Good King Wenceslas

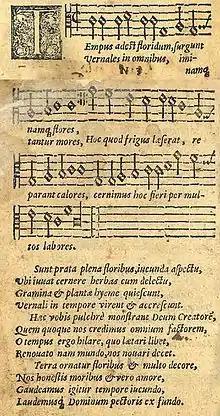
"Tempus adest floridum" in the 1582 Finnish song collection "Piae Cantiones". The melody formed the basis for the carol.

The tune is that of "Tempus adest floridum" ("The Blooming Time is Here"), a 13th-century spring carol in 76 76 Doubled Trochaic metre, first published in the Finnish song book "Piae Cantiones" in 1582. "Piae Cantiones" is a collection of seventy-four songs compiled by Jacobus Finno, the Protestant headmaster of Turku Cathedral School, and published by Theodoric Petri, a young Catholic printer. The book is a unique document of European songs intended not only for use in church, but also schools, thus making the collection a unique record of the late medieval period.